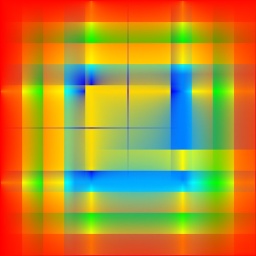
Geometry in orange and blue